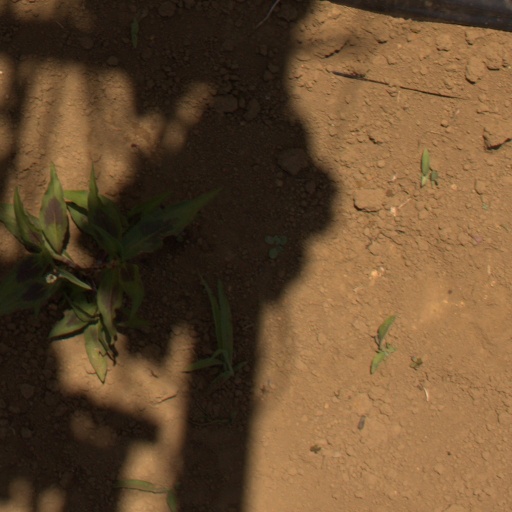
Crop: Jerusalem artichoke